NGC 5754

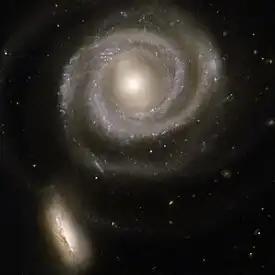
NGC 5754 (top) and NGC 5752 (bottom) imaged by the Hubble Space Telescope

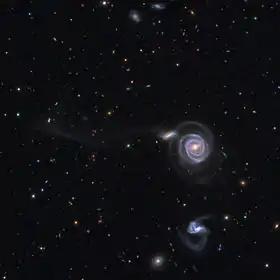
NGC 5754 and surrounding galaxies, Schulman Foundation 32 inch telescope on Mt. Lemmon, AZ, courtesy Adam Block

NGC 5754 is a barred spiral galaxy located 218 million light years away in the constellation Boötes. It was discovered by German-British astronomer William Herschel on 16 May 1787.